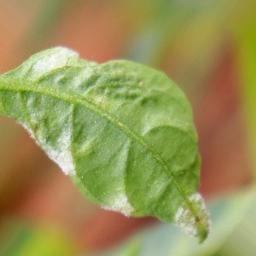
Label: powdery mildew